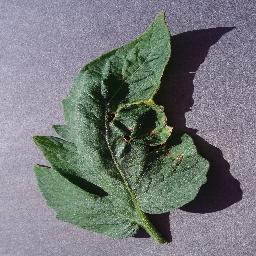
Label: Tomato___Target_Spot